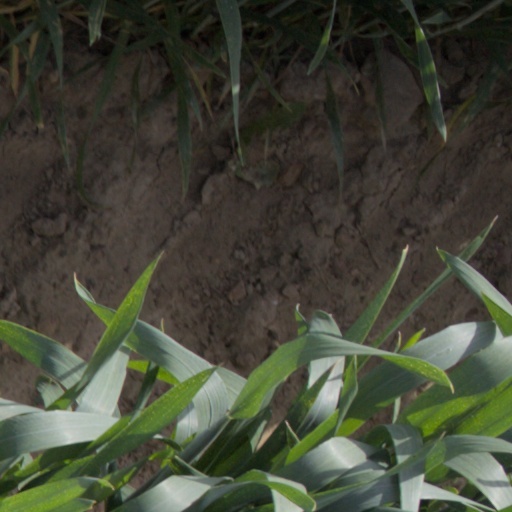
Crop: wheat